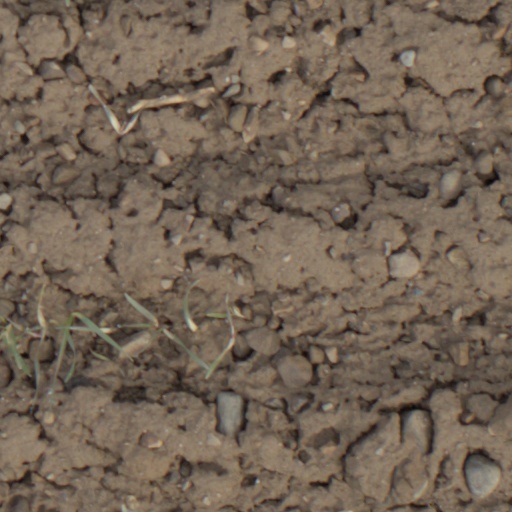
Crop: wheat